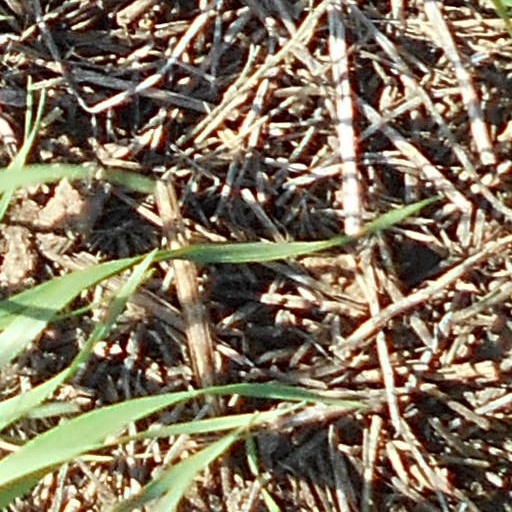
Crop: wheat